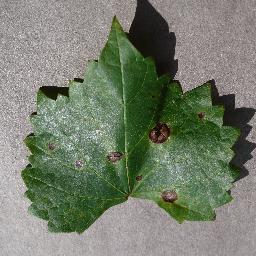
Label: Grape___Black_rot